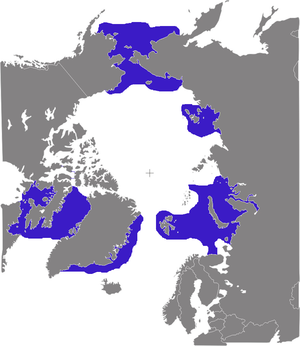
Cette liste commentée recense la mammalofaune en Belgique. Elle répertorie les espèces de mammifères belges actuels et celles qui ont été récemment classifiées comme éteintes. Cette liste comporte 117 espèces réparties en dix ordres et 34 familles, dont une est « en danger critique d'extinction », quatre sont « en danger », quatre autres sont « vulnérables », neuf sont « quasi menacées » et six ont des « données insuffisantes » pour être classées.
Le morse est une espèce de grands mammifères marins, unique représentant actuel de son genre, Odobenus, ainsi que de sa famille, celle des Odobenidae. Il possède une répartition discontinue circumpolaire dans l'océan Arctique et sa périphérie, comme le nord de l'Atlantique ou encore la mer de Béring, au nord du Pacifique. Deux à trois sous-espèces sont distinguées par leur taille et l'aspect de leurs défenses : O. r. rosmarus trouvée dans l'Atlantique, O. r. divergens, occupant le Pacifique et O. r. laptevi, au statut discuté, vivant en mer de Laptev.
Cette liste commentée recense la mammalofaune à l'île Jan Mayen. Elle répertorie les espèces de mammifères actuels de cette île et celles qui ont été récemment classifiées comme éteintes. Cette liste comporte 18 espèces réparties en trois ordres et dix familles, dont trois sont « en danger », deux sont « vulnérables » et deux autres ont des « données insuffisantes » pour être classées.
Cette liste commentée recense la mammalofaune en Espagne. Elle répertorie les espèces de mammifères espagnols actuels et celles qui ont été récemment classifiées comme éteintes. Comme ici n'est référencé que l'Espagne « européenne », cette liste ne comptabilise pas les animaux présents dans Ceuta, Melilla et les plazas de soberanía, qui sont des régions situées en Afrique du Nord, ni des îles Canaries, qui sont en Macaronésie.
Cette liste commentée recense la mammalofaune en Allemagne. Elle répertorie les espèces de mammifères allemands actuels et celles qui ont été récemment classifiées comme éteintes. Cette liste comporte 138 espèces réparties en onze ordres et 37 familles, dont deux sont « en danger critique », trois sont « en danger », cinq sont « vulnérables », douze sont « quasi menacées » et sept ont des « données insuffisantes » pour être classées.